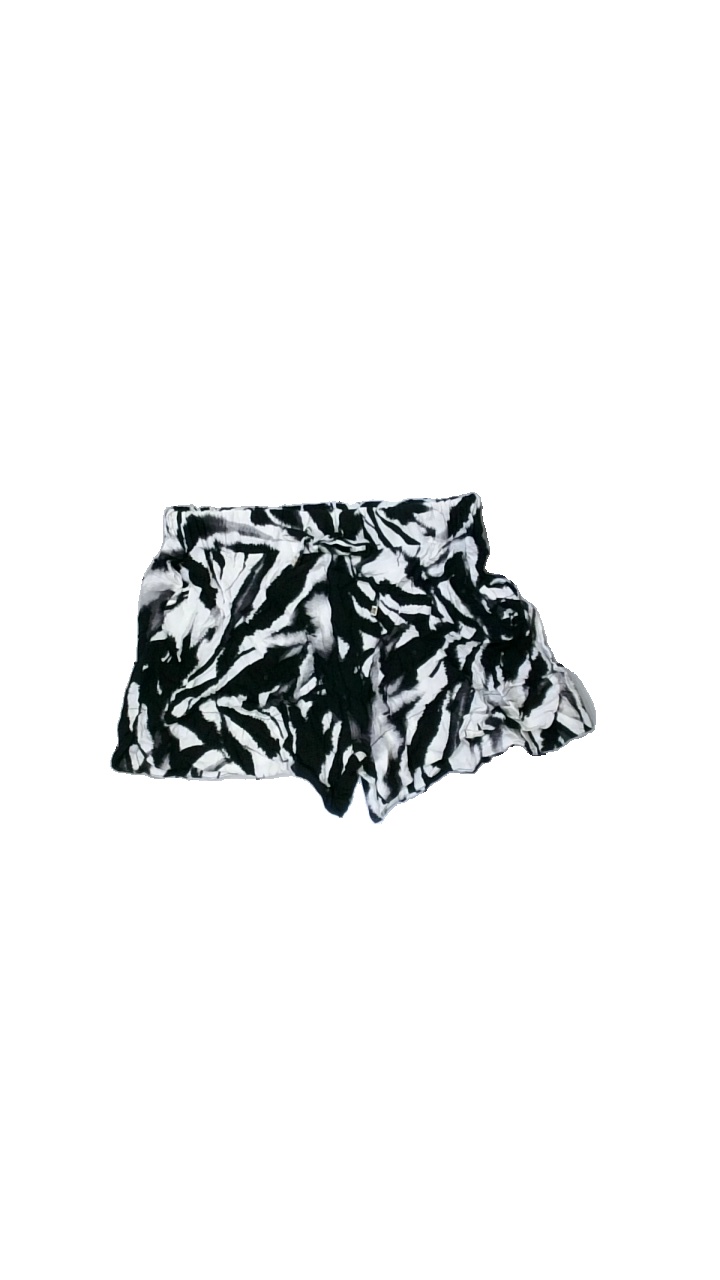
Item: Shorts (Ladies)
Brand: Lindex
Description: zebra mönstrad shorts, urtvättad
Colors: Black, White
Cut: Regular
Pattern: Animal print
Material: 100% viscose
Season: Summer
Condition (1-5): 2
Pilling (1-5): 2
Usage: Export
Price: <50